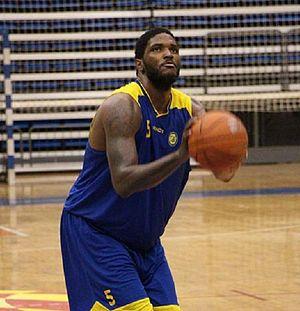
Jamie Skeen, né le 2 mai 1988, à Fayetteville, en Caroline du Nord, est un joueur américain de basket-ball. Il évolue au poste d'ailier fort.